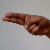
The image shows a hand gesture representing the letter 'H' in Indian Sign Language.